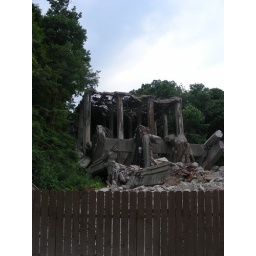
the fulton street bridge ran right over the zoo. of course, now, it's not really over the zoo . . .